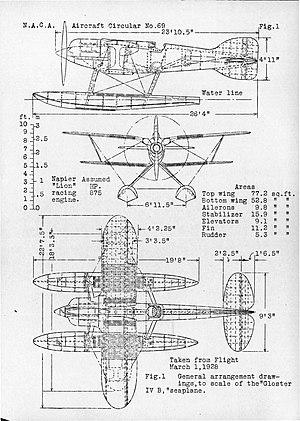
Le Gloster IV est un hydravion de course britannique des années 1920. Cet avion est un biplan monomoteur développé à partir du Gloster III, pour courir lors du Trophée Schneider de 1927. L'un des avions participa à la course mais fut disqualifié. Les trois avions construits continuèrent à être utilisés comme avions d'entrainement par le High Speed Flight durant plusieurs années.